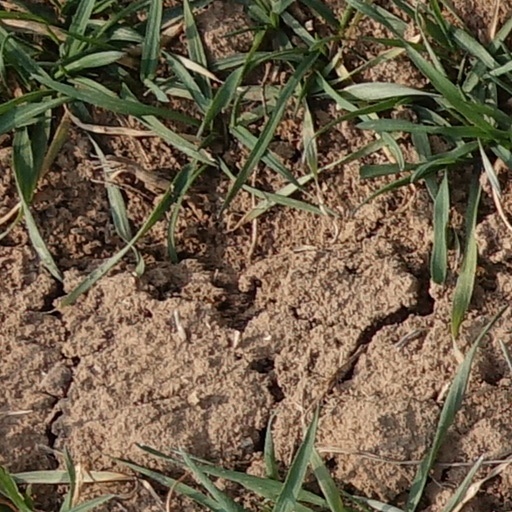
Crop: wheat